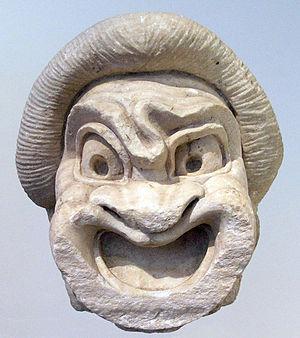
Réplique de masque de théâtre en marbre pentélique trouvé à Athènes près de la Porte Dipylon. Elle appartient au type du Premier esclave de la Nouvelle Comédie. IIe s. av. J.-C.
L’esclavage a été une composante essentielle du développement du monde grec antique pendant toute son histoire. Il est considéré par les Anciens non seulement comme indispensable, mais encore comme naturel : même les stoïciens ou les premiers chrétiens ne le remettront pas en cause.
La comédie est un genre littéraire, théâtral, cinématographique et télévisuel fonctionnant sur le registre de l'humour. Née dans l'Antiquité grecque, elle est devenue un genre littéraire qui s'est épanoui de manière diversifiée en fonction des époques. Avant Molière, elle était dévalorisée comparée à la tragédie.